Counsel for Romance

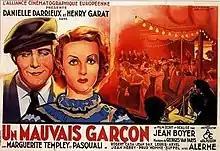
Theatrical poster

Counsel for Romance (French: Un mauvais garçon) is a 1936 French romantic comedy film directed by Jean Boyer and Raoul Ploquin and starring Danielle Darrieux, Henri Garat and Jean Dax.